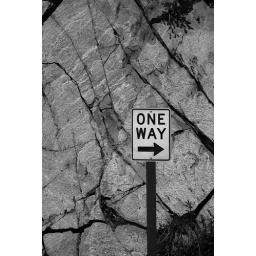
sign along the road near paradise in Mt. Rainier National forest